Romblon

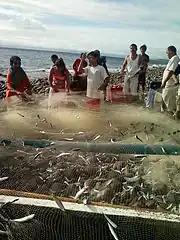
Fisherfolk in Romblon unload the day's catch from their nets.

The people of the province are predominantly Roman Catholic. In 2012, the UP School of Economics reported that 75 percent of households were Catholic (Roman Catholic and "Iglesia Filipina Independiente" combined), 9 percent were Muslim and 3-5 percent belonged to Iglesia ni Cristo. Another governmental source reported in 2011 that Mainline Protestants and Evangelicals then formed a significant minority of up to 8% of the population.